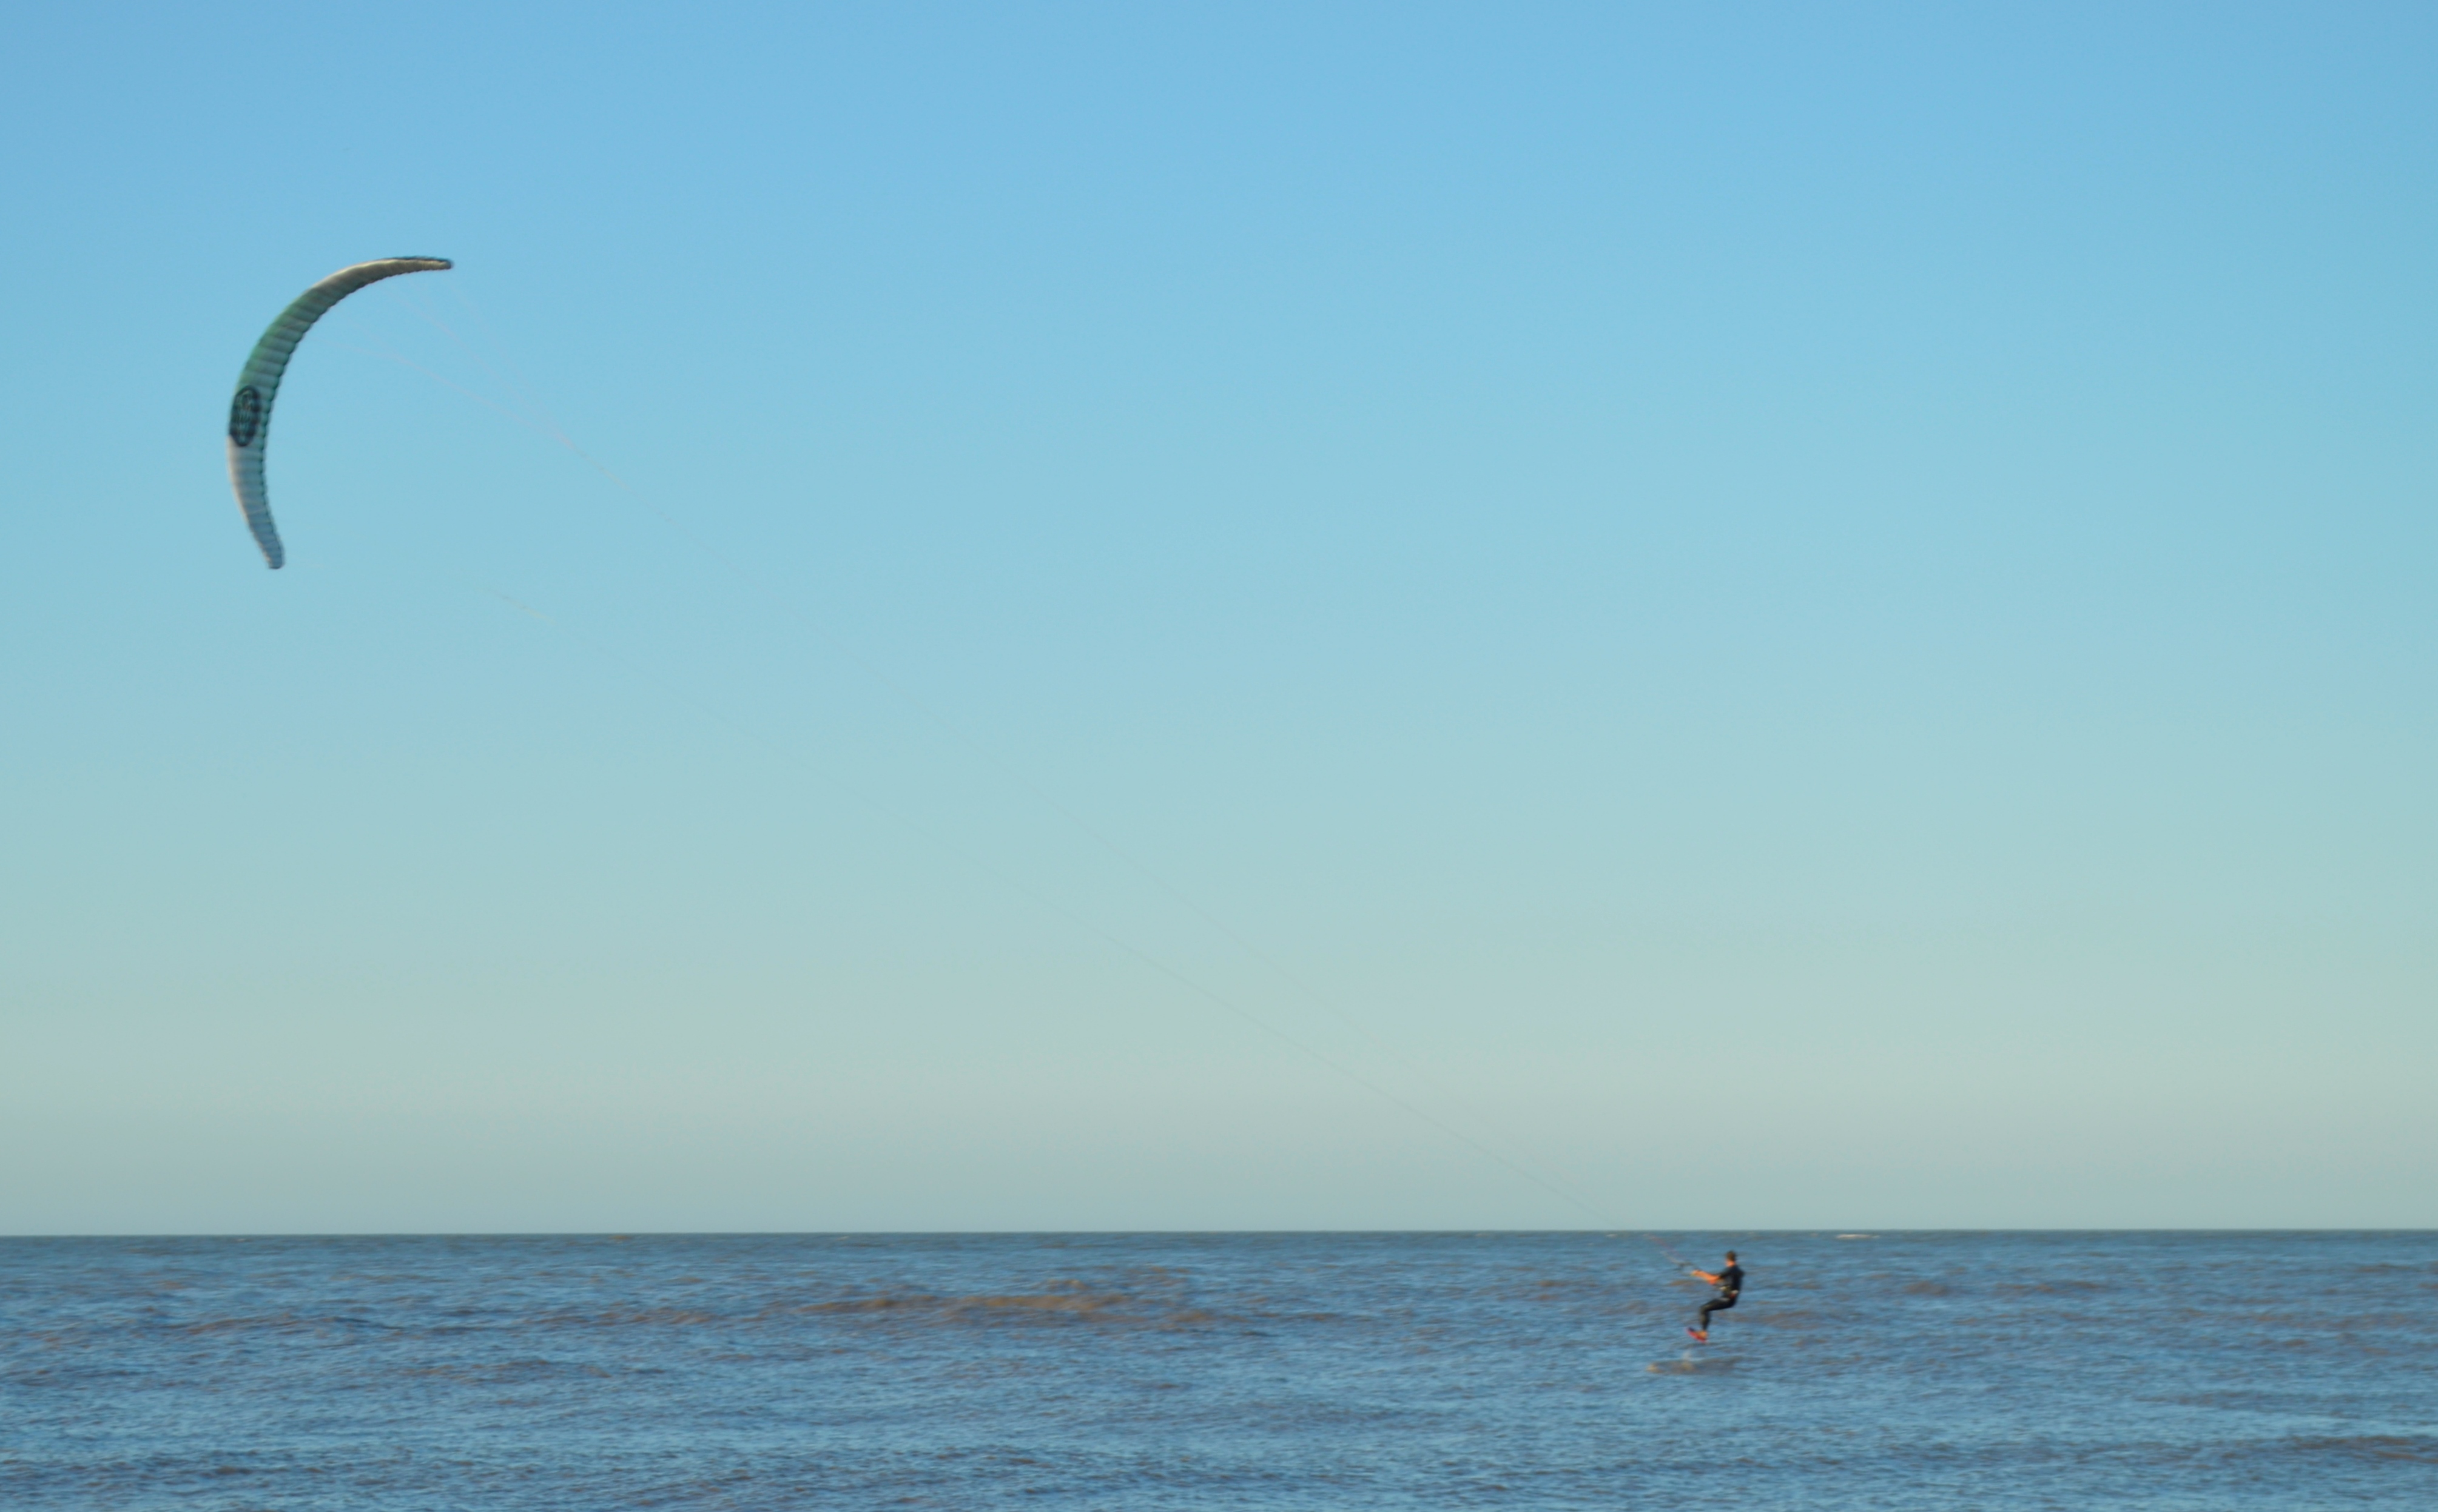
sky, kitesurfing, horizon, kite sports, sea, boardsport, wave, ocean, surface water sports, wind wave, windsports, wind, water sport, vacation, air sports, parachute, beach, sport kite, coast